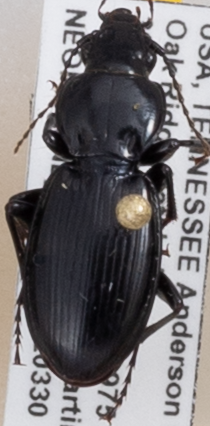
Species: Cyclotrachelus fucatus
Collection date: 2022-03-30
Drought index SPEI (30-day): -0.996
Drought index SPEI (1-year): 0.472
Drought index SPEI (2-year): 0.9